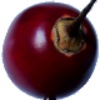
Label: tamarillo